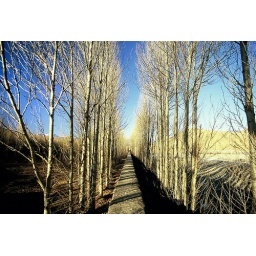
Tree lines and a single stone wall in morning light in Dao Cheng. Sichuan-China